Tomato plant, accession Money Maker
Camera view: bottom (45 deg); turntable rotation: 60 degrees
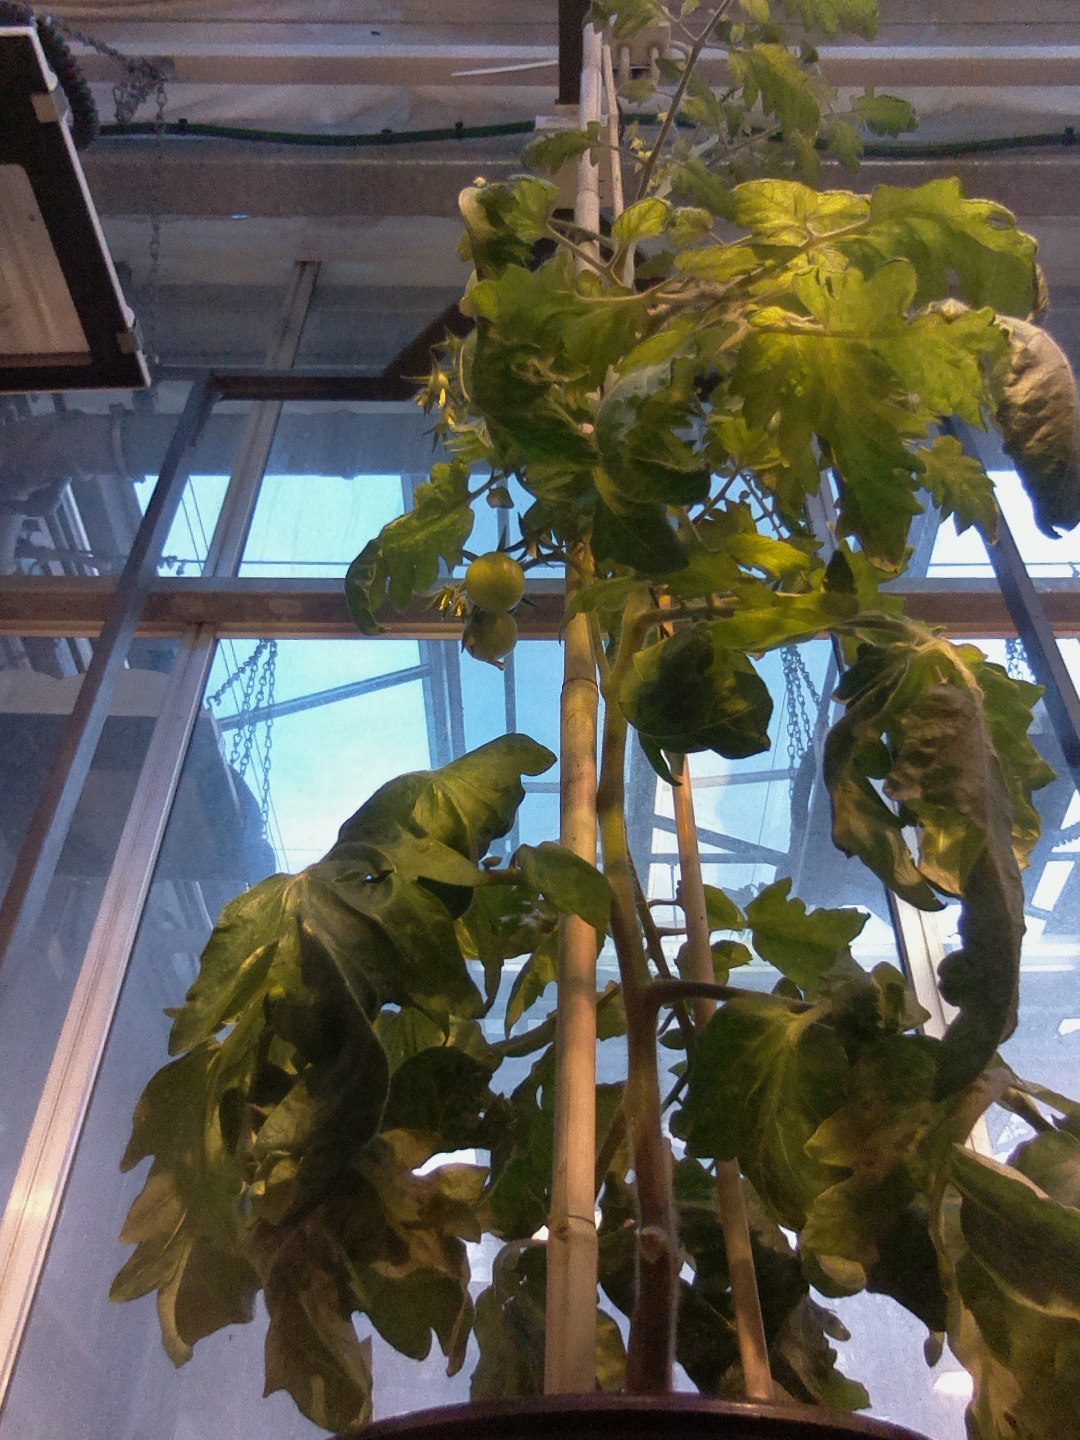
BBCH growth stage 72: 20%-30% of final fruit size